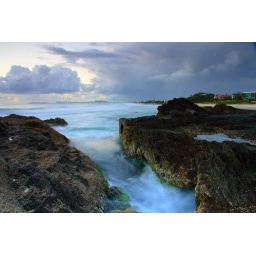
Storm coming in from the south at Elephant rocks on the Currumbin beach